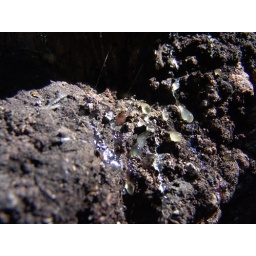
Hike to and/or around mirror lake